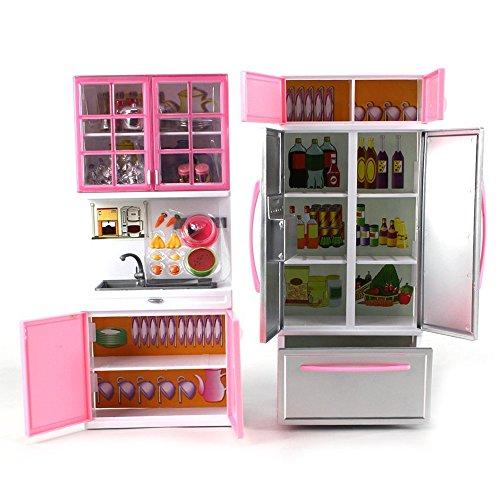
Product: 'Deluxe Modern Kitchen' Battery Operated Toy Kitchen Playset, Perfect for Use with 11.5" Tall Dolls
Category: Toys & Games | Dress Up & Pretend Play | Pretend Play | Kitchen Toys | Kitchen Playsets
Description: DELUXE MODERN KITCHEN BATTERY OPERATED TOY KITCHEN PLAYSET: Let your child master this realistic, compelete kitchen set with Stove, Oven, Sink, and Refrigerator.
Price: $26.79
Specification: ProductDimensions:5x19x12.5inches|ItemWeight:3.2pounds|ShippingWeight:3.55pounds(Viewshippingratesandpolicies)|ASIN:B00II5HVTC|Itemmodelnumber:26211P|Manufacturerrecommendedage:36months-15years